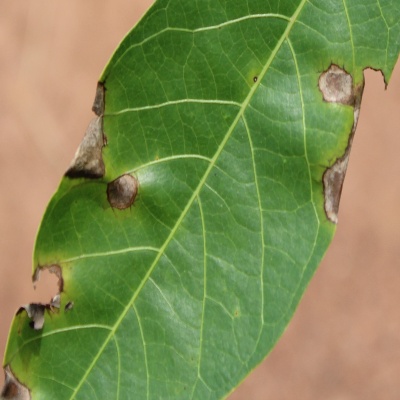
Crop: Cassava
Condition: brown spot